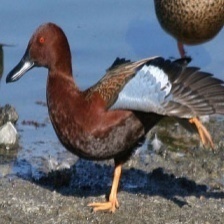
Species: CINNAMON TEAL
Scientific name: ANAS CYANOPTERA
ImageNet parent category: drake